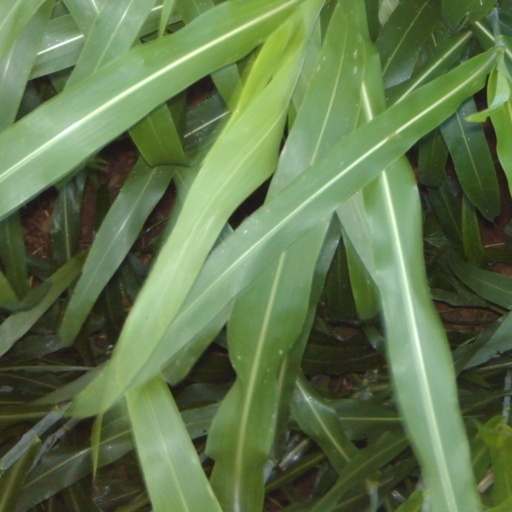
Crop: sorghum